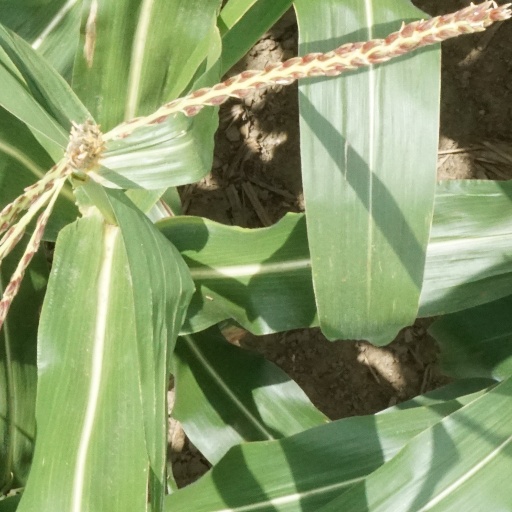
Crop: maize; corn